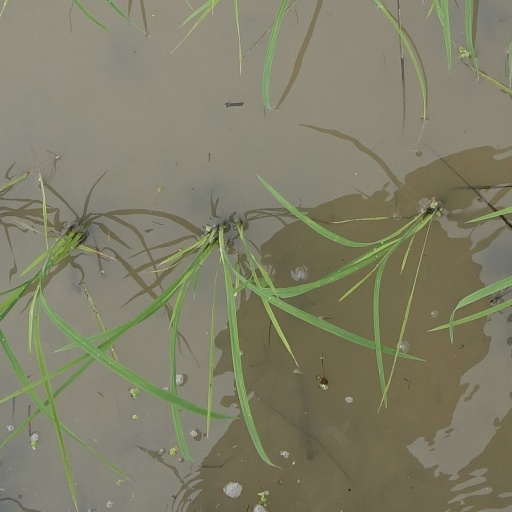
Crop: rice